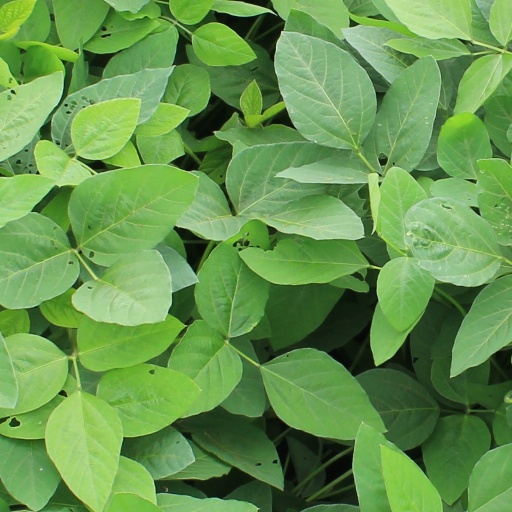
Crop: soybean